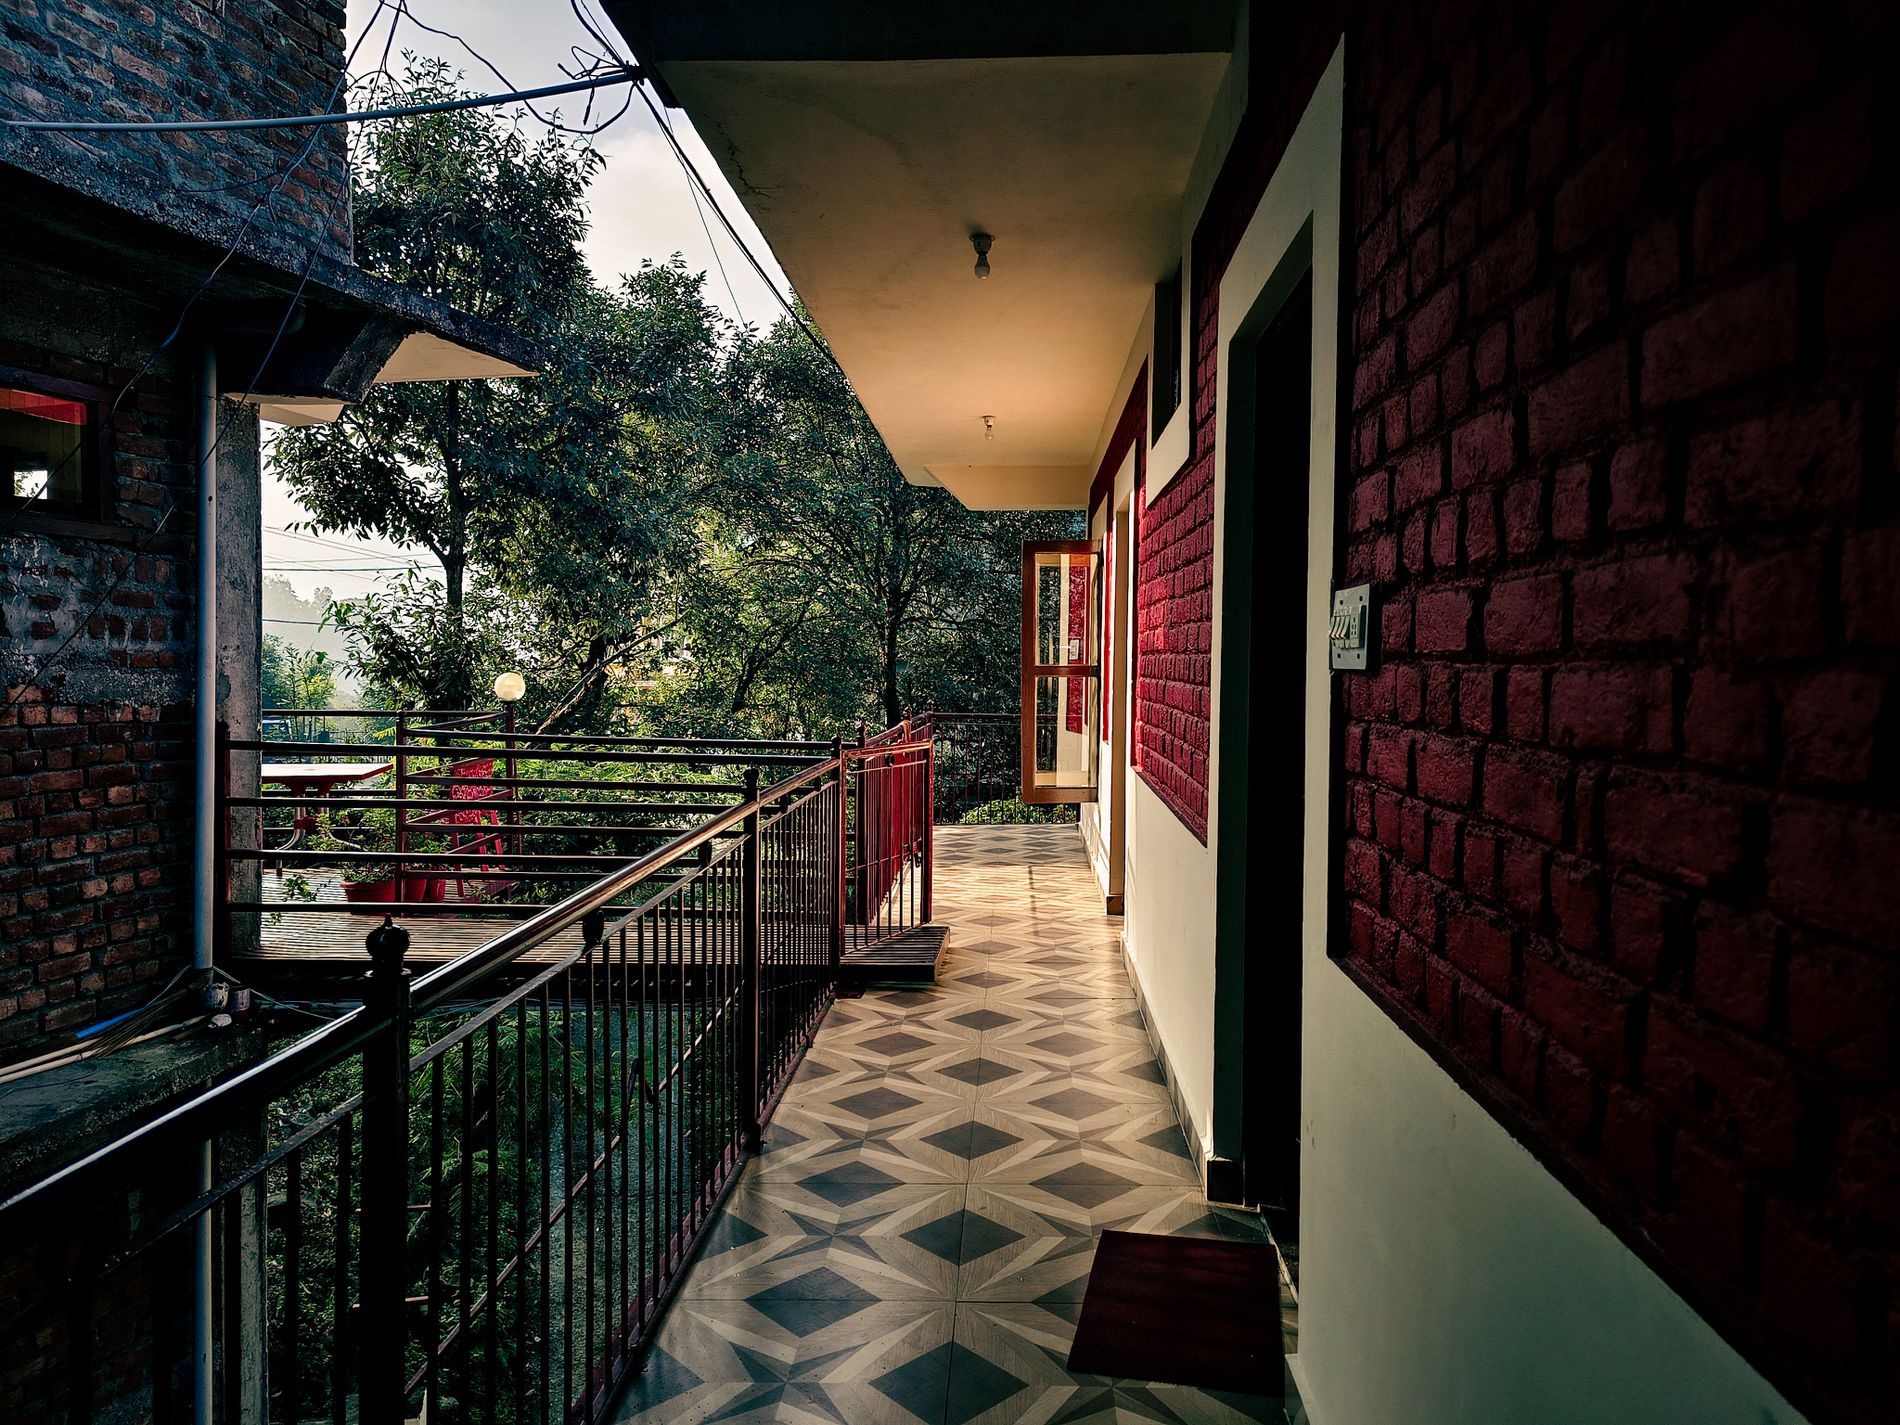
Calm corridor view.
Image features a corridor view with red brick budlings and green trees view in the back ground. Also, it features a rusty handrail, door mat, window sash, lamps and light switch.
An eye-level shot with soft daylight and warm color palette gives the sense of cozy, nostalgic and calm featuring red brick walls stand beautifully with the tiles and a green shades from the surrounding trees.
Labels: Floor, City, Indoors, Interior Design, Railing, Handrail, Road, Street, Urban, Architecture, Building, Corridor, Flooring, Path, Housing, Outdoors, House, Portico, Balcony, Alley, Walkway, Hotel, Wall, Resort, Window Sash, Light switch, Lamp, Table, Door Mat, Trees, Sky, Handrails, Lamps, Buildings, Corridors
Camera: vivo V2105
Aperture: F1.8
Exposure: 1/570 sec
ISO: 100
Focal length: 5.5 mm